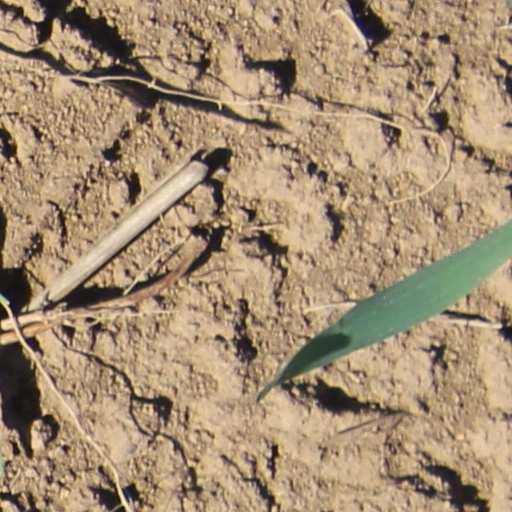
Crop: wheat